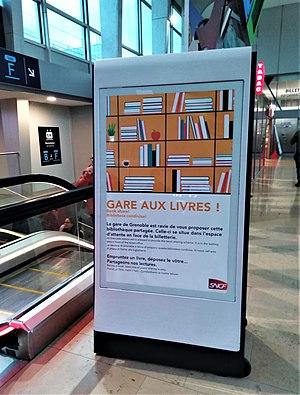
Panneau de Gare aux livres
Une microbibliothèque est un élément de mobilier urbain offrant des livres, par exemple un meuble déposé au coin d'une rue ou une étagère dans la cour d'un particulier, quelquefois sur un parking de supermarché ou dans un jardin public. Cet élément peut également être situé dans une structure publique. Les amateurs, quelques fois simples passants, sont invités à y prendre ou à y laisser des livres selon une démarche d'échange.